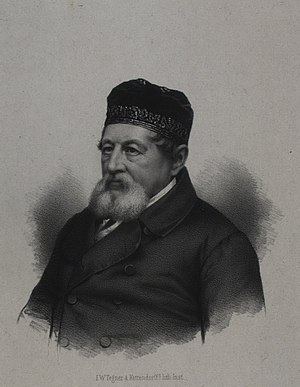
Henrik Castenschiold (1783-1856)
Henrik Castenschiold. Litografi af I.W. Tegner & Kittendorff
Henrik Gisbert Castenschiold var en dansk godsejer og officer, bror til Johan Carl Thuerecht Castenschiold og far til Carl Castenschiold.